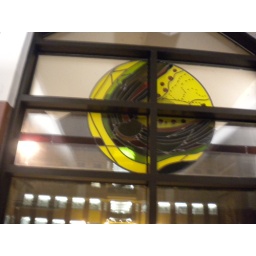
C (the yellow crescent of the stained glass), window in Lapham